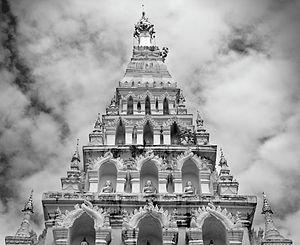
Wat Chedi Liam, anciennement connu sous le Wat Ku Kham, est l’un des wats de l’ancienne ville thaïlandaise de Wiang Kum Kam, qui fait maintenant partie de la ville actuelle de Chiang Mai.